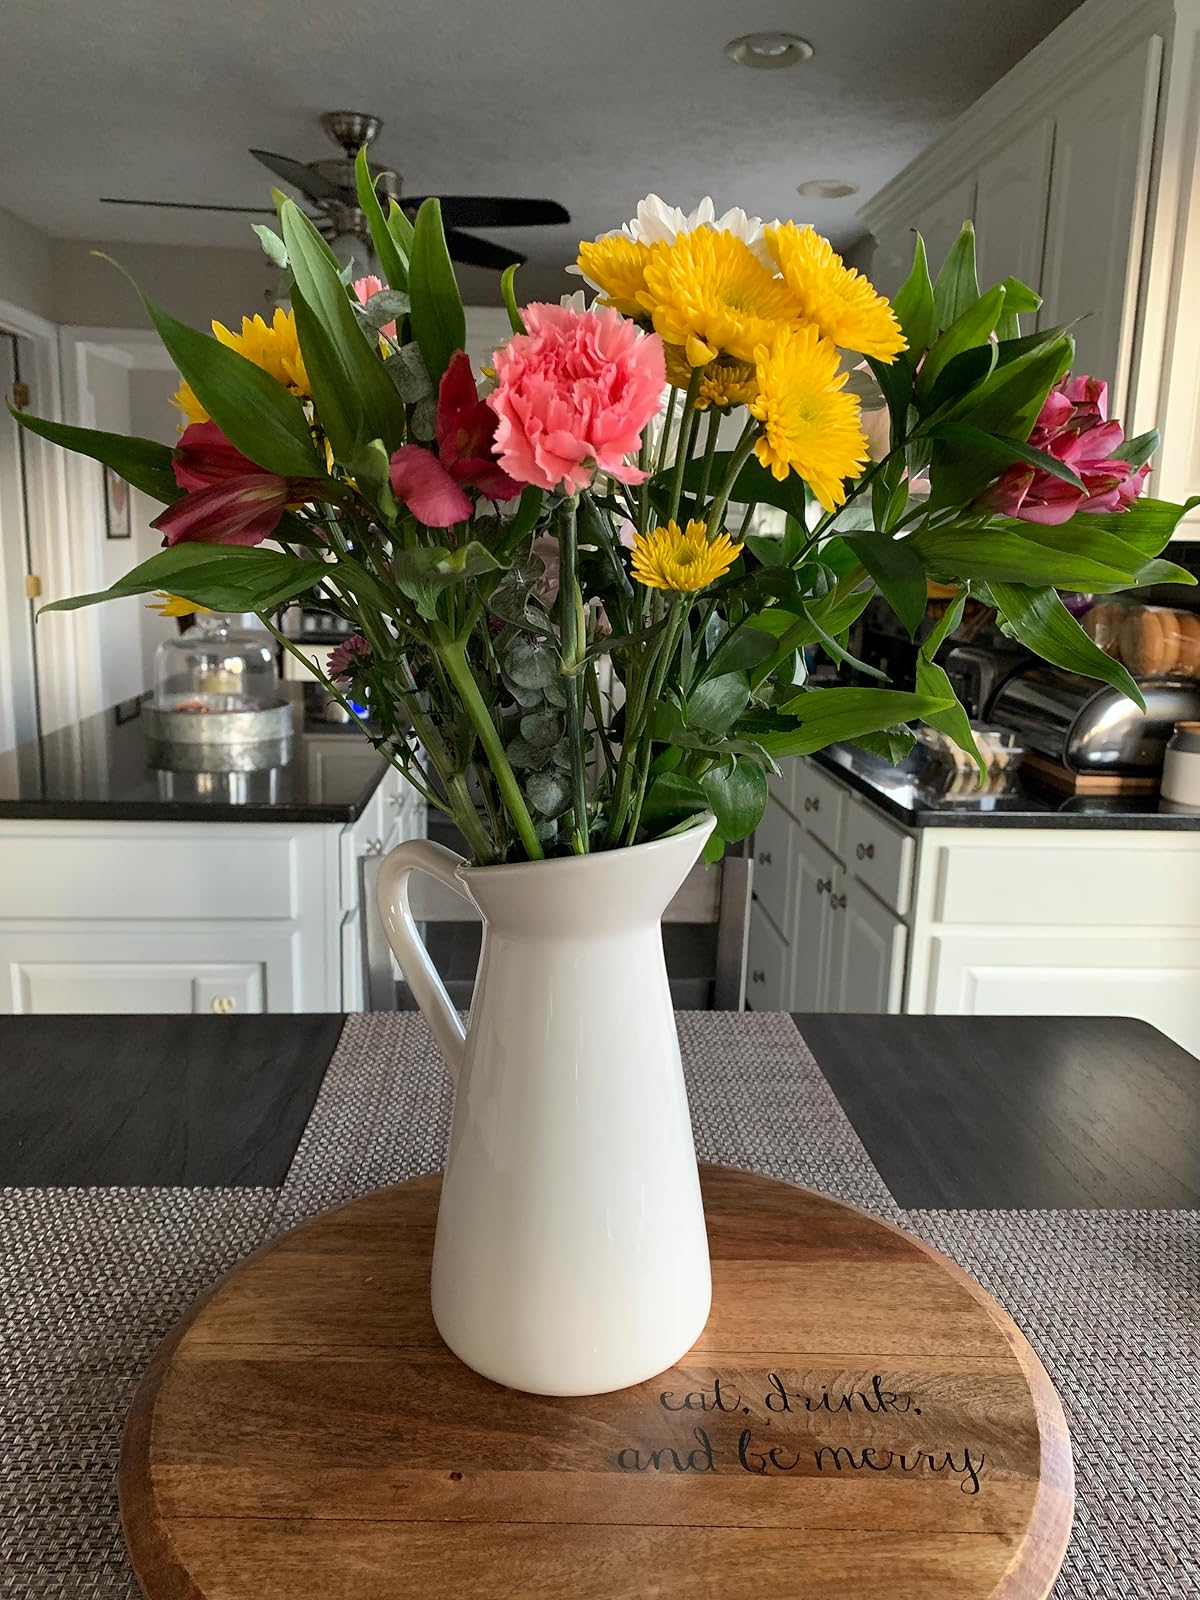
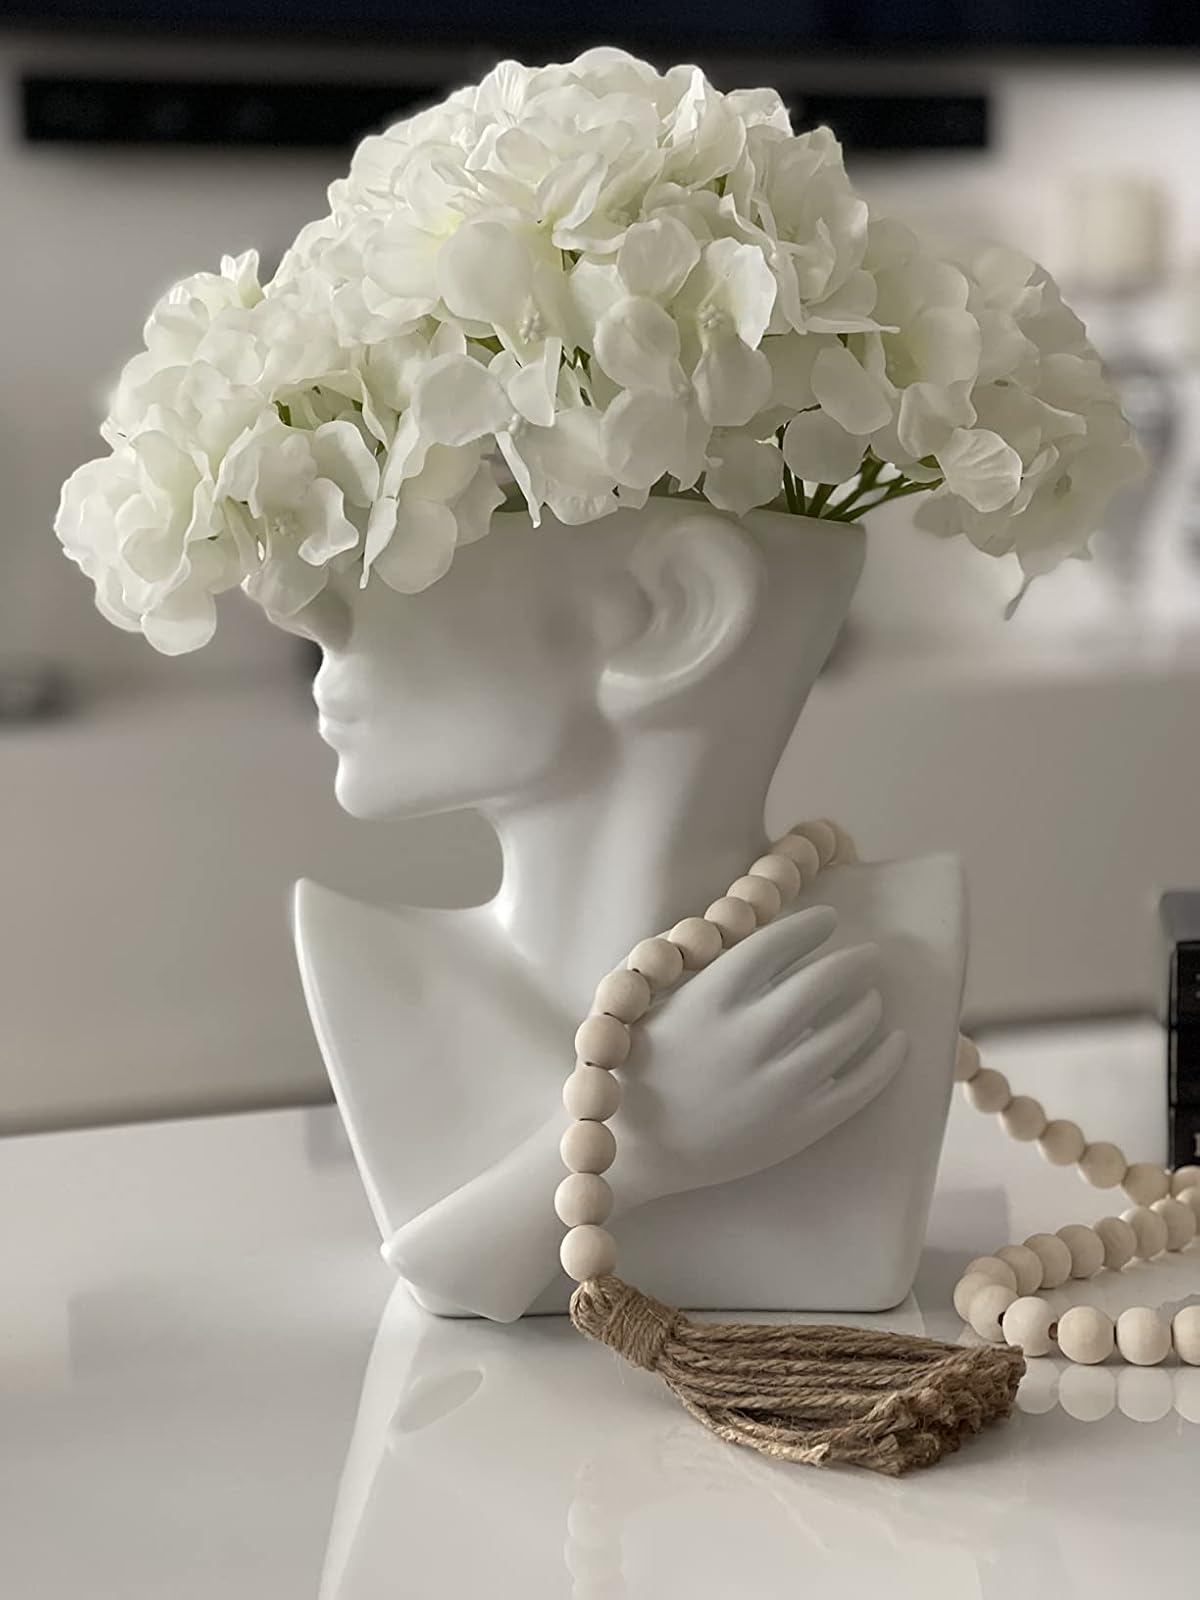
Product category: vase
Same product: no